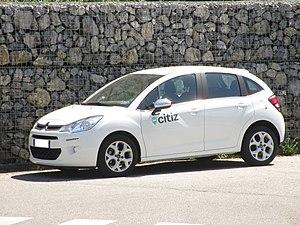
Une Citroën C3 II de Citiz — à Montmélian, France — le 20 juin 2017.
Citiz est un réseau coopératif d'opérateurs d'autopartage en France. Il a été créé dans le but de mutualiser leurs expériences, leur fonctionnement et leurs investissements ainsi que promouvoir le développement de ce service dans de nouvelles villes en France. L'idée qui a présidé à la création de Citiz était que les voitures, au travers des parkings et autres infrastructures routières, accaparent exagérément l'espace urbain. Citiz est présent dans 100 villes françaises.
Belle Savoie Express est le nom commercial du réseau interurbain du département de la Savoie, en région Auvergne-Rhône-Alpes. Ce dernier dessert la plupart des communes du département ainsi que les communes d’Aoste et de Pontcharra, situées en Isère, à l’aide d’un réseau composé de 7 lignes régulières et de 34 lignes saisonnières ainsi que d’un service de transport à la demande.
Mont-Bus est un réseau de transport en commun desservant la commune de Montmélian à l’aide d’une ligne servant de navette dans toute la ville et un service de transport à la demande permettant de se rendre à Chambéry et Challes-les-Eaux.